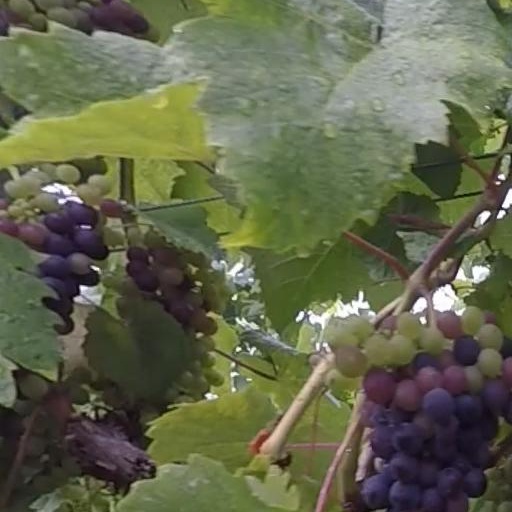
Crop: grape